Robert Stephenson and Company

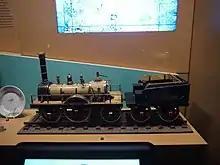
A model in the Russian Railway Museum of Russia's first main line passenger locomotive, built by the company for the Tsarskoye Selo Railway

Robert Stephenson and Company built a number of Crampton type locomotives for the South Eastern Railway and the London, Chatham and Dover Railway. These were all of 4-2-0 wheel arrangement with inside cylinders and indirect drive. The inside cylinders drove a crankshaft located in front of the firebox and the crankshaft was coupled to the driving wheels by outside rods. They were unsuccessful on the LCDR, and the five "Echo" class locomotives were rebuilt as conventional 4-4-0 locomotives after only four years of service.